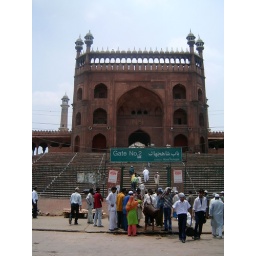
holding water in animal skin, offering it for free to devotees.